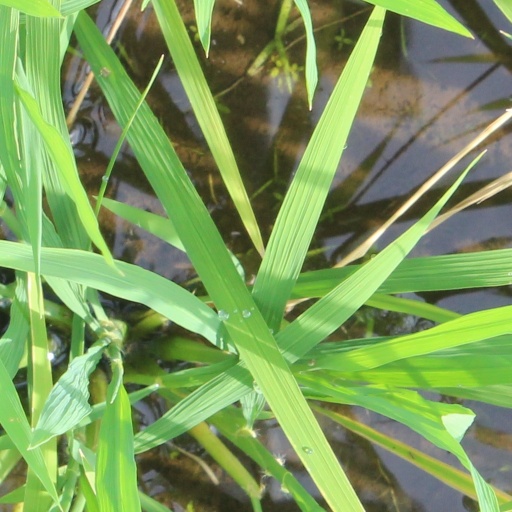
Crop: rice